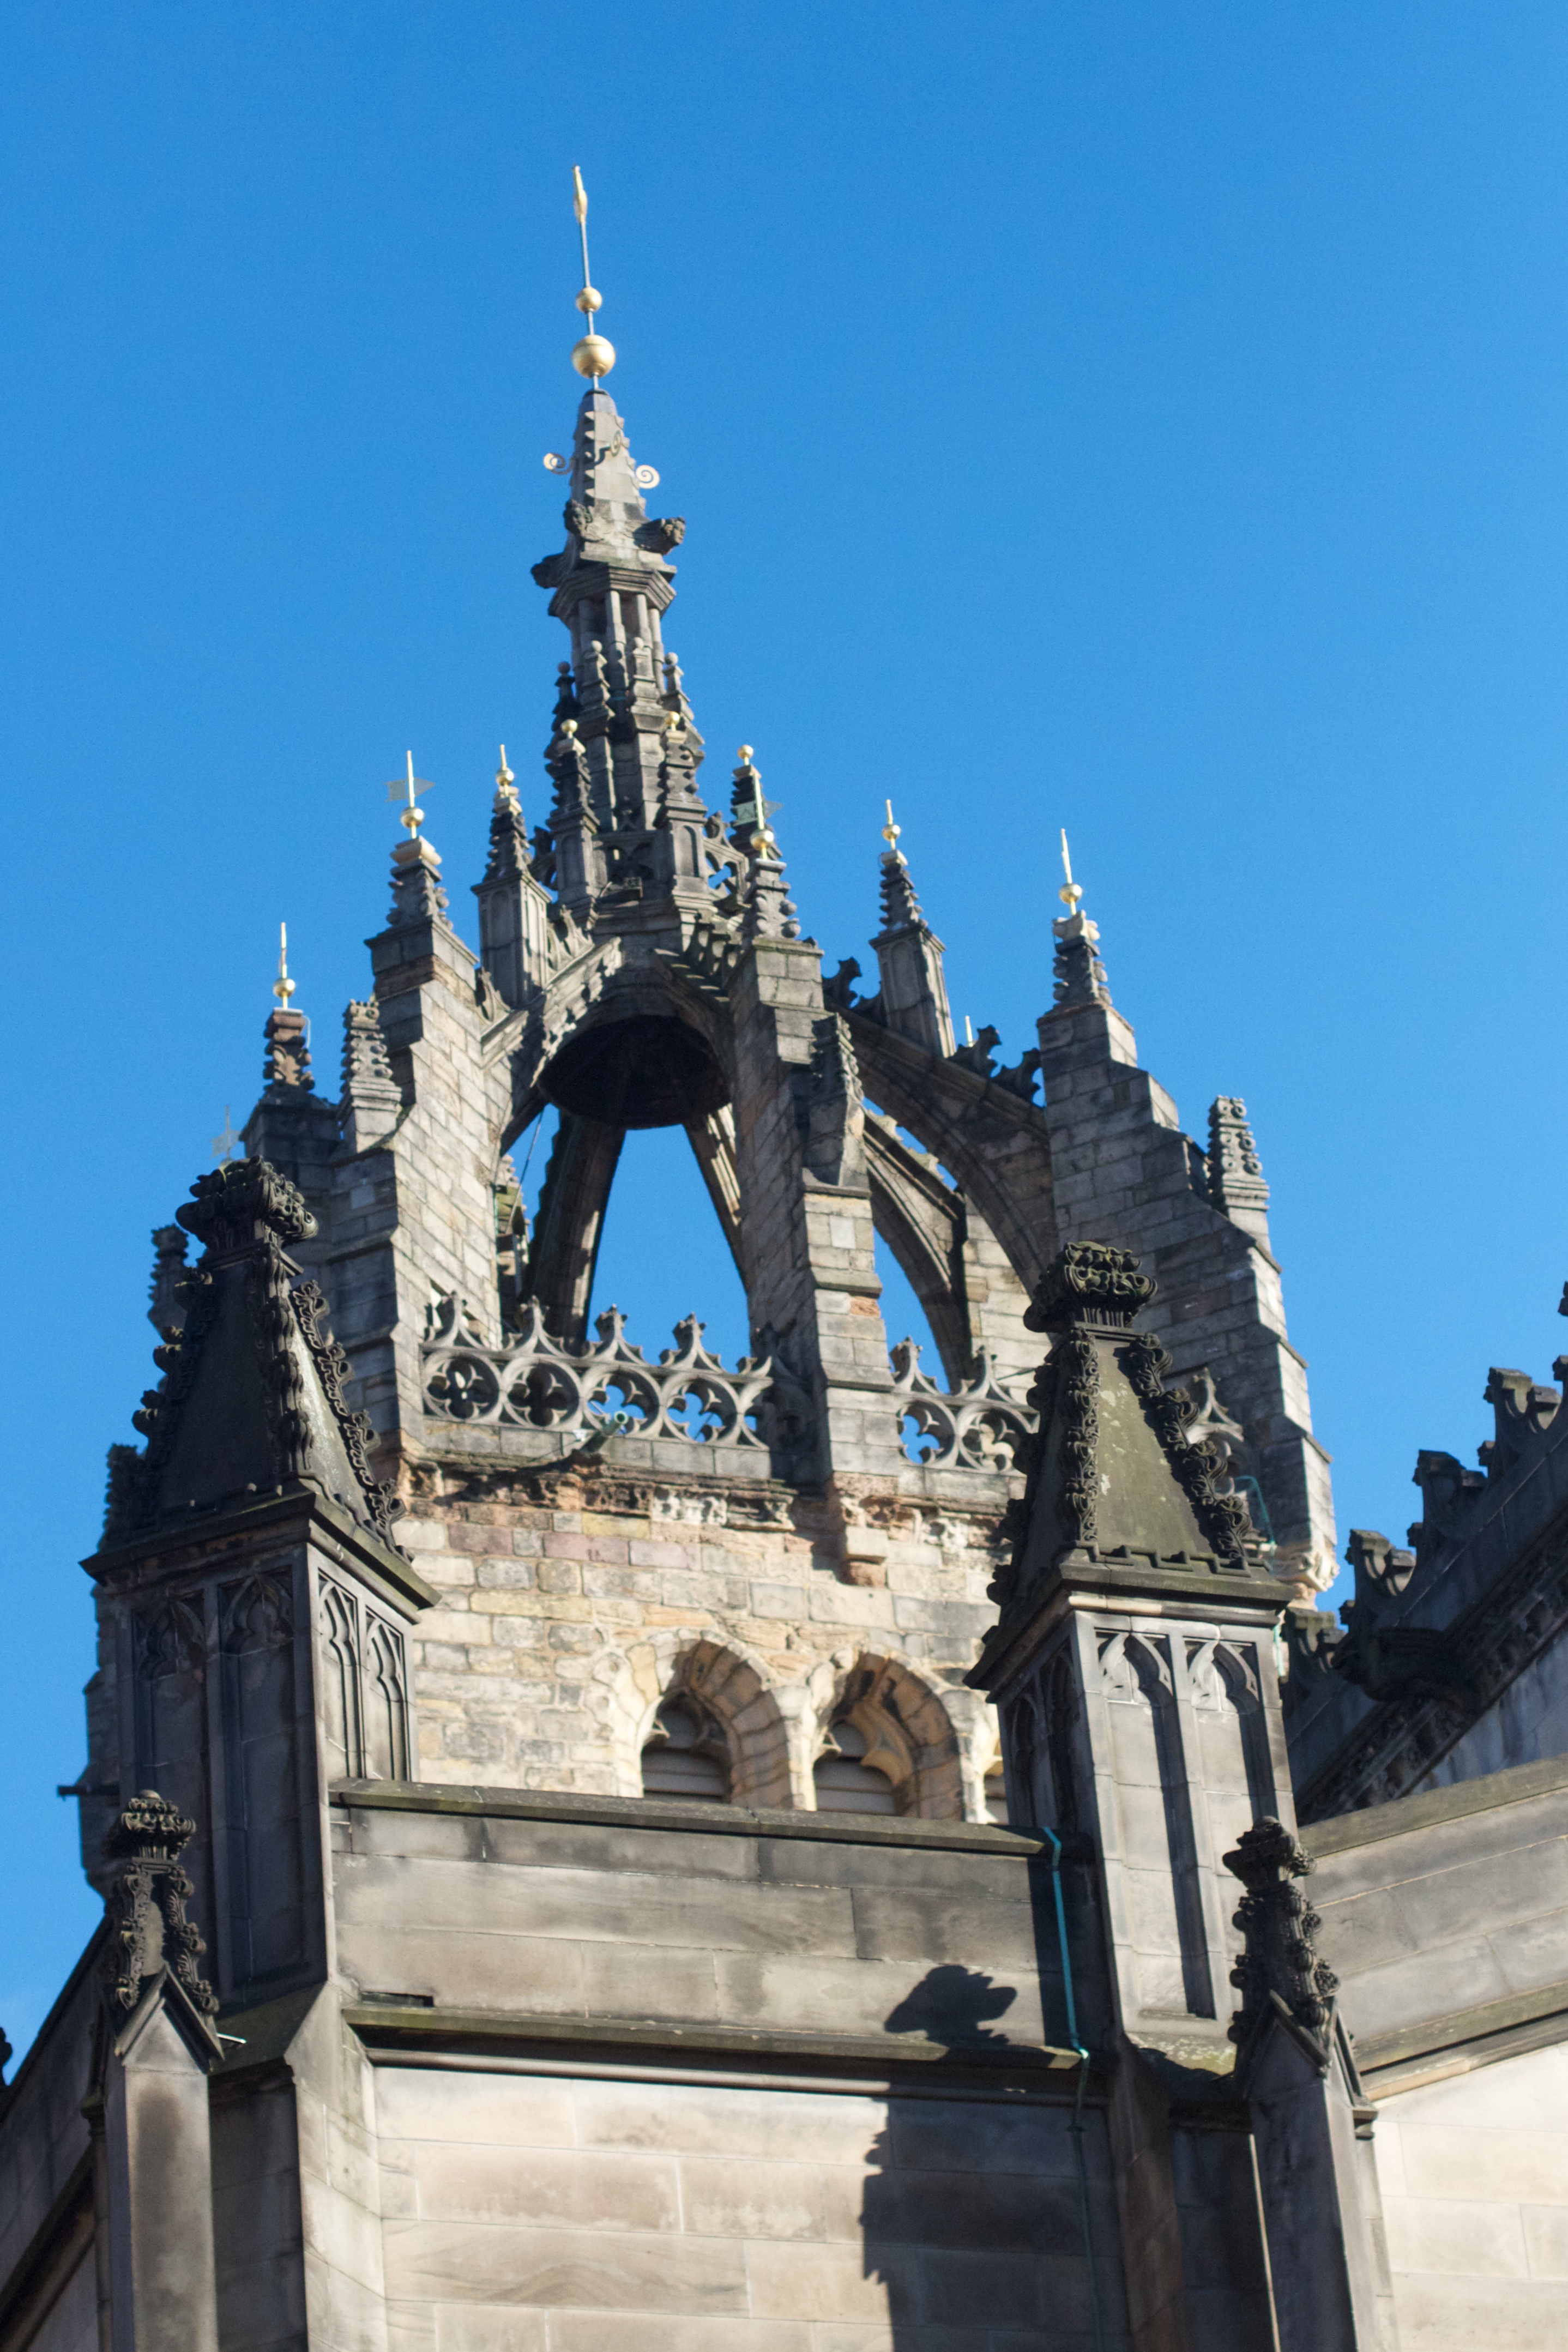
building, tower, landmark, cathedral, tourism, place of worship, cool image, spire, steeple